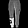
Label: Trouser